Conus ventricosus mediterraneus

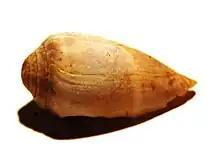
A very beach-worn shell of "Conus ventricosus mediterraneus".

Conus ventricosus mediterraneus is a subspecies of sea snail, a marine gastropod mollusk in the family Conidae, the cone snails and their allies.